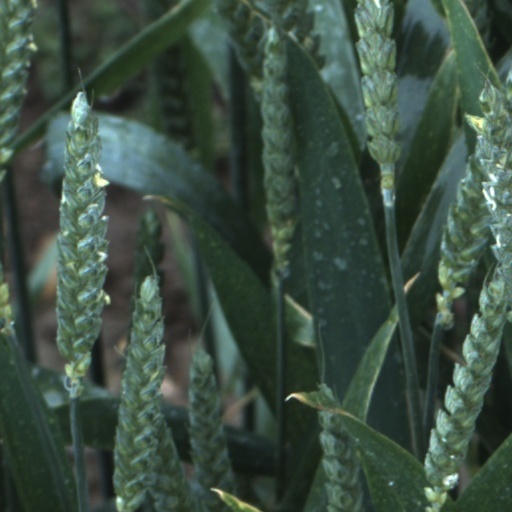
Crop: wheat